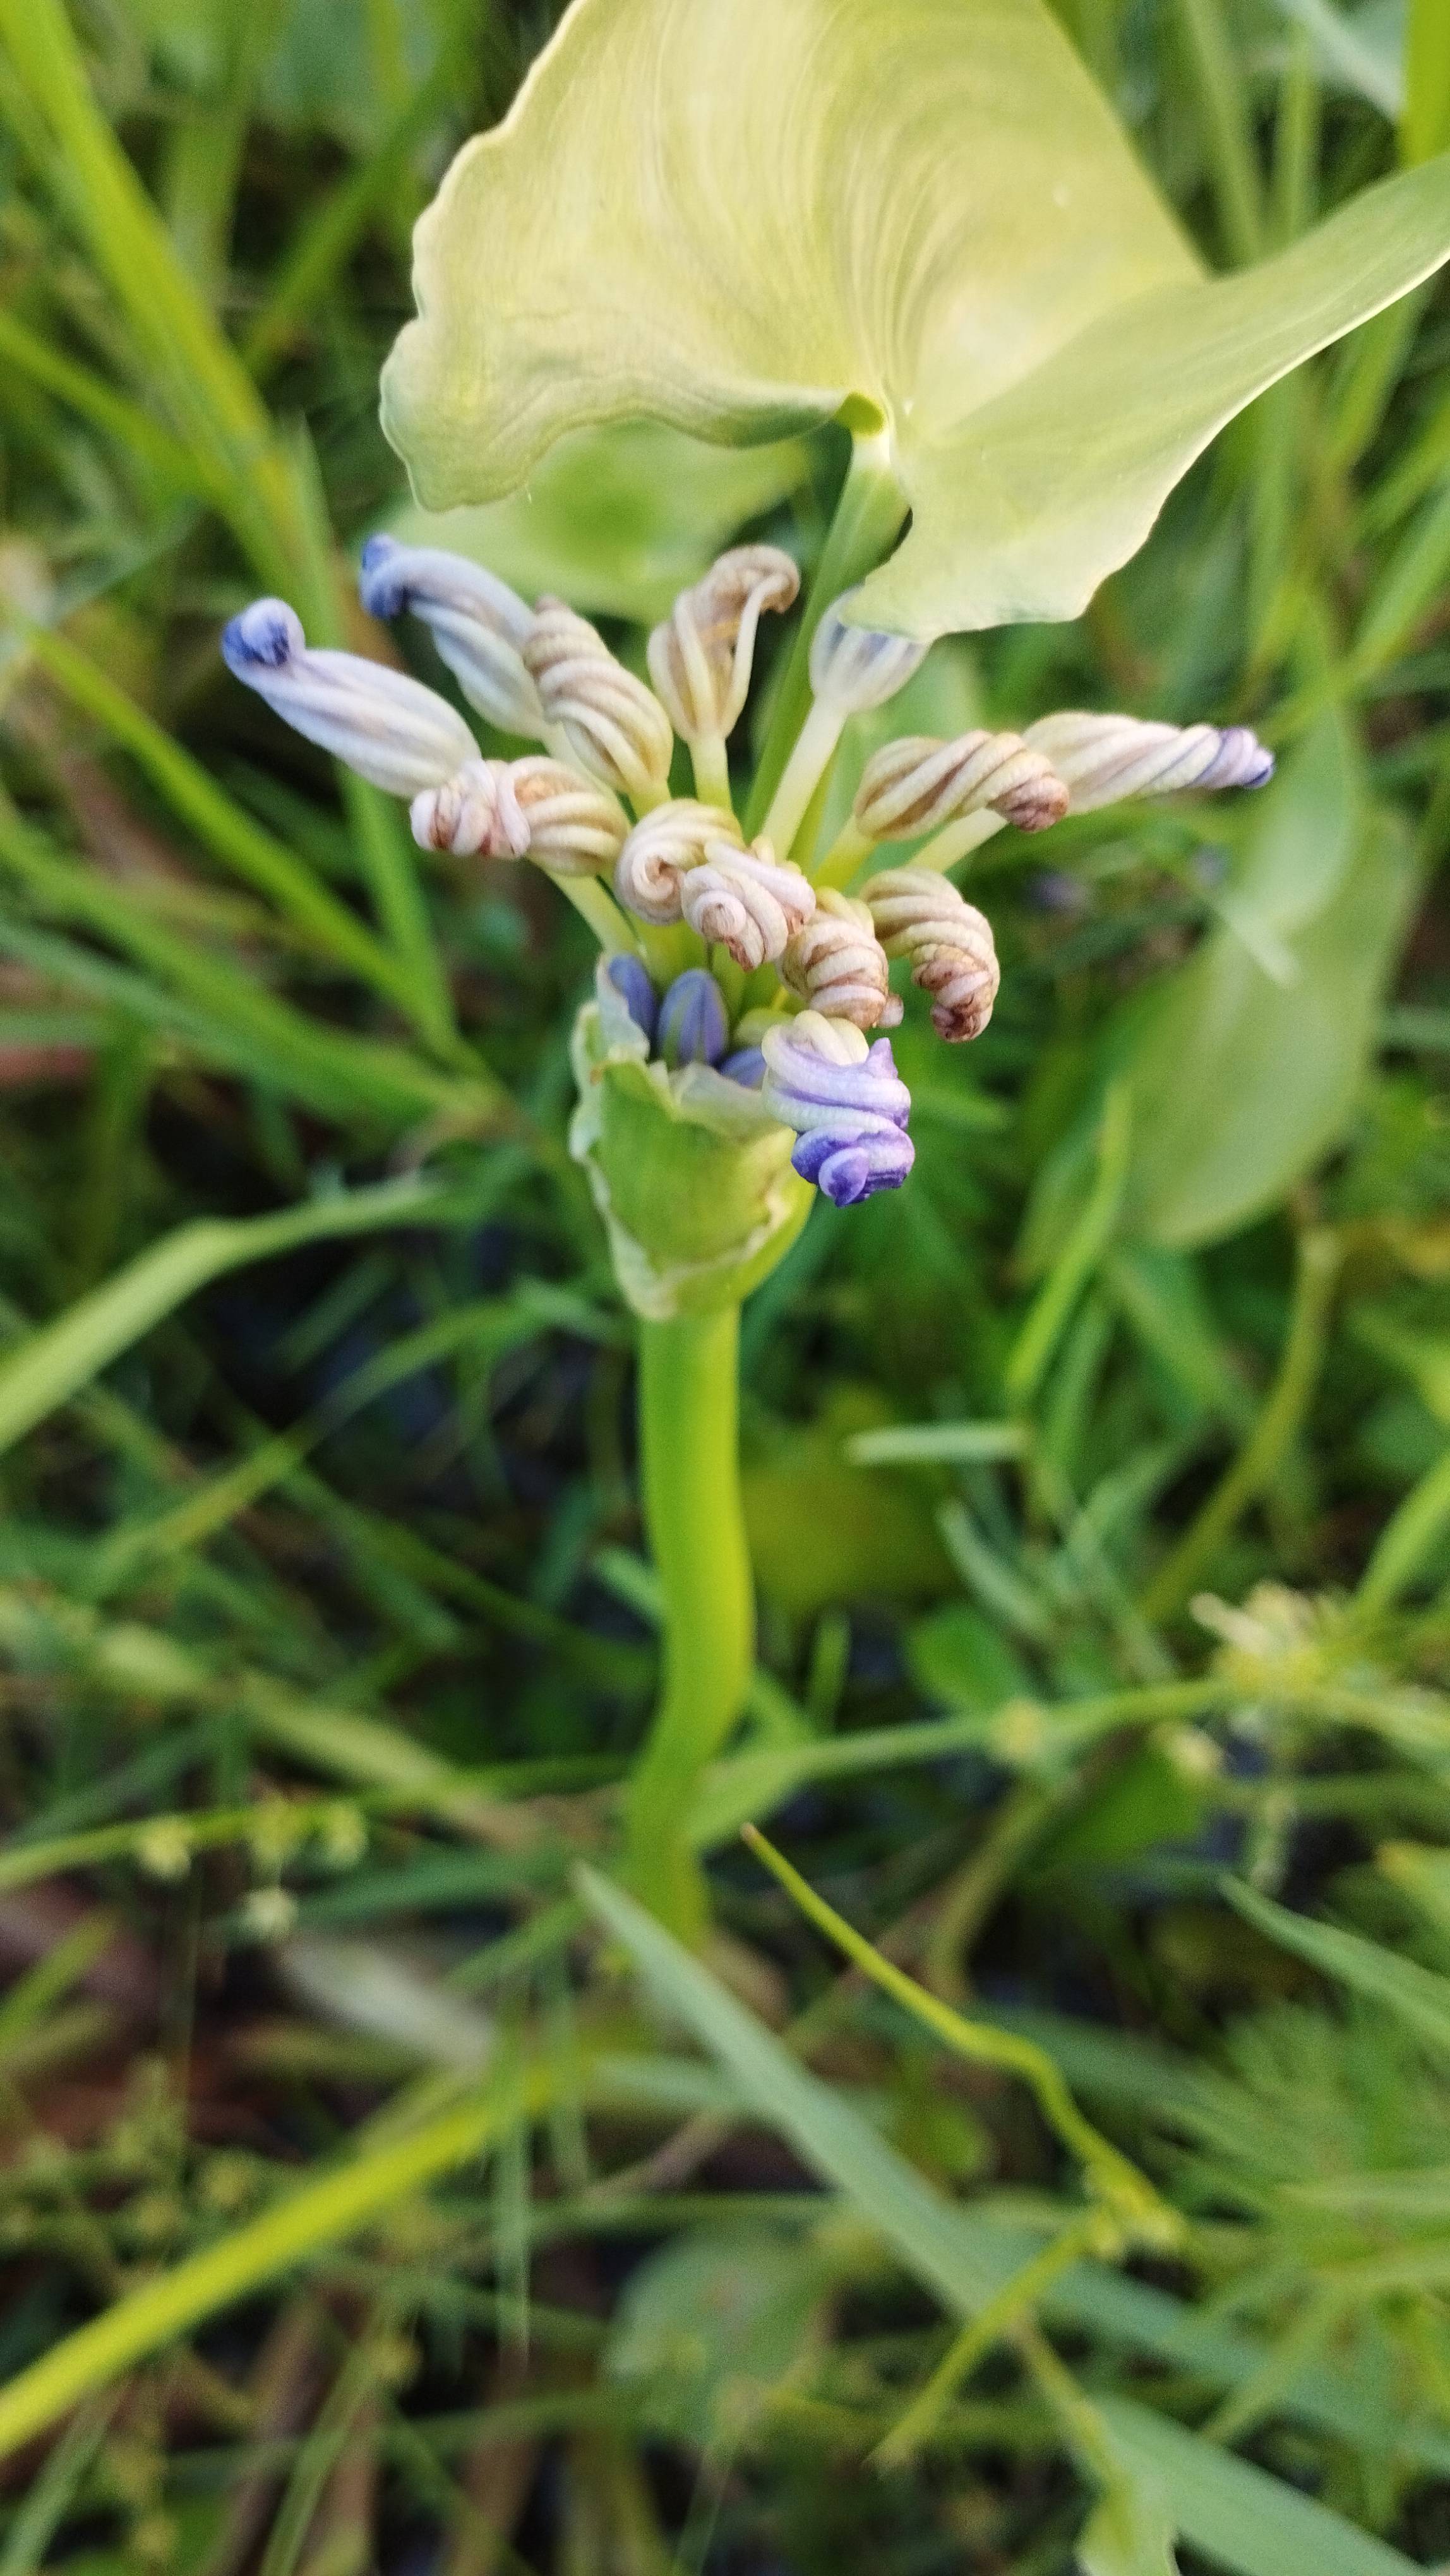
Species: Heartleaf False Pickerelweed (Monochoria korsakowii)